Washington Nationals (1886–1889)

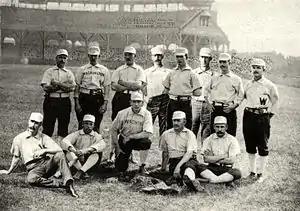
1888 Washington Nationals at Boston's South End Grounds.

The Washington Nationals, sometimes referred to as the Washington Statesmen or Senators, were a professional baseball team in the mid to late 1880s. They existed for a period of four years as a member of the National League (NL) from to . During their four-year tenure they had six different managers and compiled a record of 163–337, for a .326 winning percentage. The franchise played their home games at Swampoodle Grounds, otherwise known as Capitol Park (II).